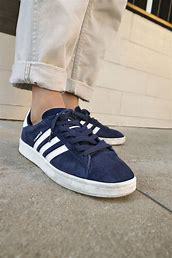
Brand: Adidas
Model: Campus